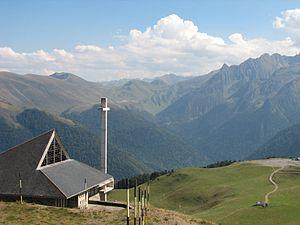
Saint-Aventin est une commune française située dans le département de la Haute-Garonne en région Occitanie.
La station de ski des Pyrénées de Luchon-Superbagnères est située sur la commune de Saint-Aventin dans le département de la Haute-Garonne en région Occitanie.